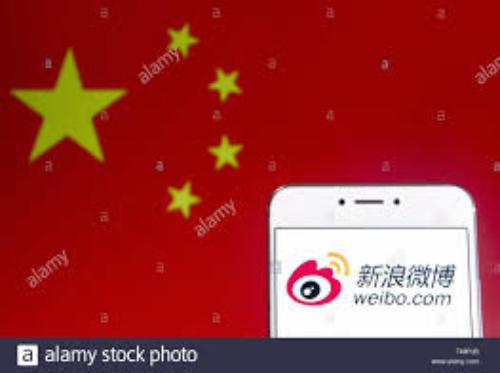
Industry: Leisure